Tony Hippolyte

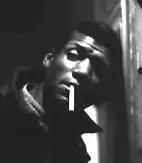
Hippolyte in 1995

Anthony Hippolyte (12 May 1958 – 17 May 2016) was a British actor, director and singer who appeared on stage, TV, radio and film.